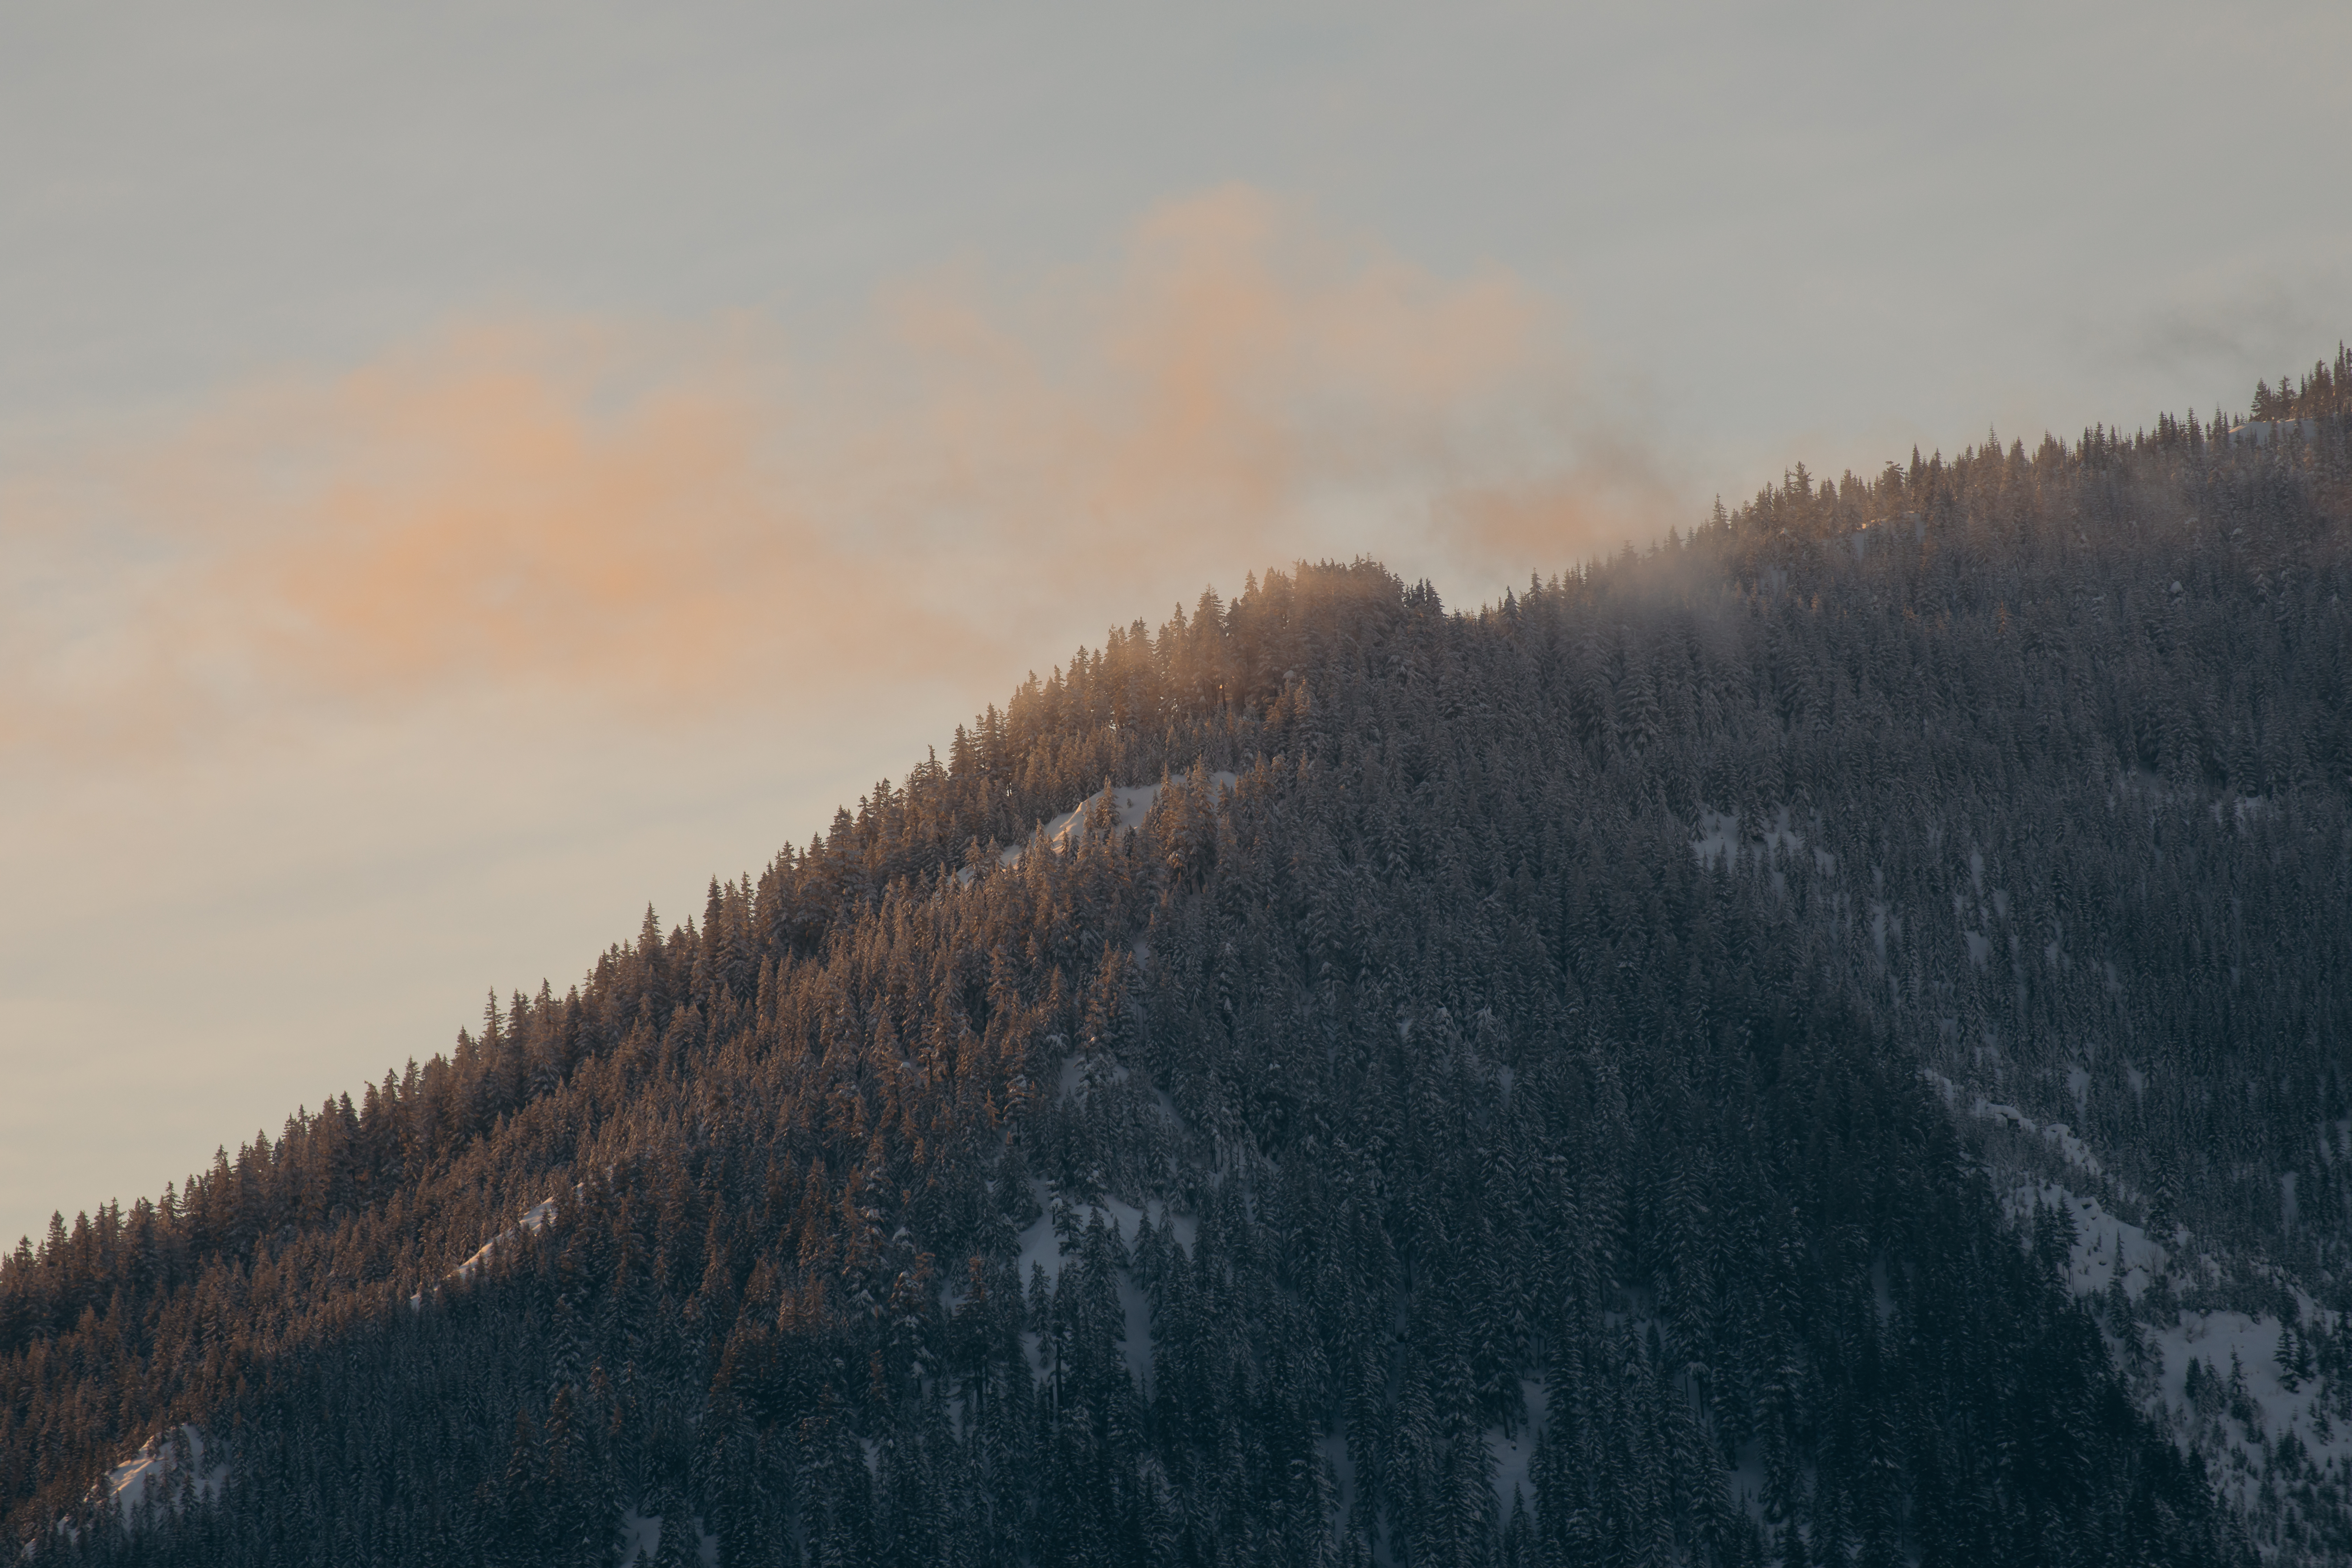
tree, nature, forest, mountain, snow, winter, cloud, sky, sunrise, sunset, mist, morning, hill, frost, dawn, dusk, evening, slope, weather, hillside, season, atmospheric phenomenon, woody plant, mountainous landforms